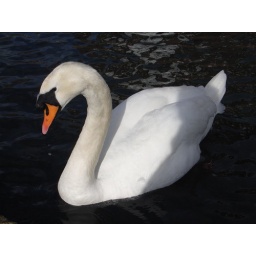
just liked the simplicity of the dark water against the white swan